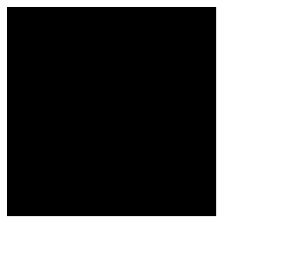
En mathématiques, dans l'étude des fractales, un opérateur d' Hutchinson est défini à partir d'un ensemble de contractions, appelé système de fonctions itérées.